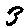
Label: 3